Gummo

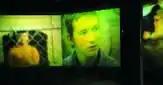
Screenshot from the collage

"The Diary of Anne Frank Pt. II" is a 40-minute three-screen collage featuring the same actors and themes as "Gummo", and can be considered a companion piece.